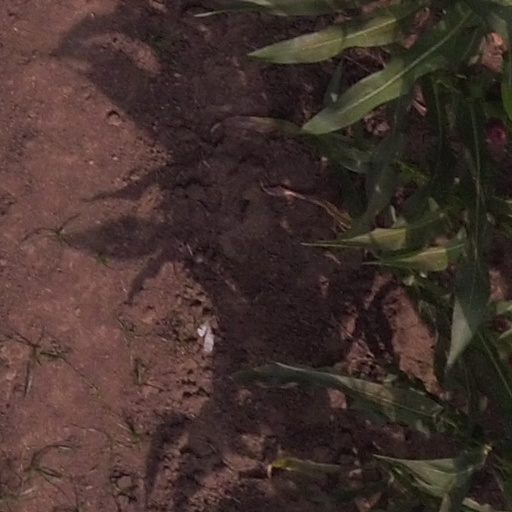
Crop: maize; corn